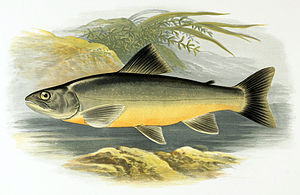
Røddinger / Artsdiversitet / Europa
Salvelinus killinensis, Skotland.
"Rødding eller røddingslægten er en slægt i laksefamilien. Nogle arter i slægten kaldes for ""ørred"". Slægten har en nordlig udbreddelse og lever primært i ferskvand. Flere af arterne findes også i havet. De fleste medlemmer af slægten er typiske koldtvandsfisk.